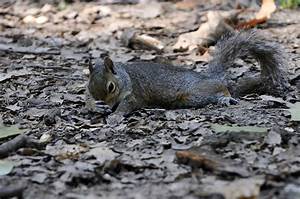
Label: squirrel